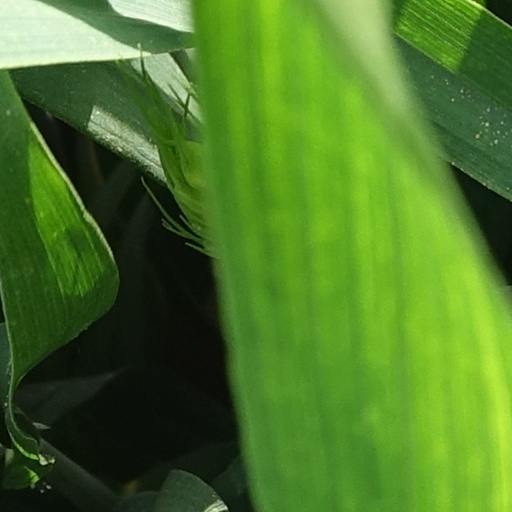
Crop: wheat